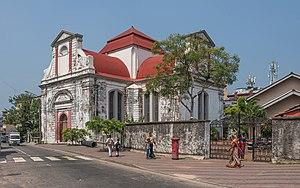
Colombo est la capitale économique du Sri Lanka et sa plus grande ville par le nombre d'habitants. Située sur la côte occidentale de l'île, elle jouxte Sri Jayawardenapura Kotte, la capitale administrative. Elle compte 561 314 habitants ; la population de la région métropolitaine de Colombo est estimée à 5 648 000 habitants, pour une superficie de 3 694 km².
L' Église réformée chrétienne au Sri Lanka, anciennement connue comme l' Église réformée néerlandaise au Sri Lanka est la plus ancienne église protestante de Sri Lanka. Elle compte actuellement 31 paroisses et plus de 5 000 adhérents.
L’Église réformée néerlandaise, en néerlandais « Nederlandse Hervormde Kerk », ou avant 1816 « Nederduitse Gereformeerde Kerk », était une église protestante réformée qui a existé aux Pays-Bas de 1571 jusqu'à 2004, année où elle a fusionné avec deux autres églises néerlandaises pour former l'« Église protestante aux Pays-Bas ». L’Église réformée néerlandaise s'est en outre implantée mondialement en fonction de l’emprise de l’empire colonial ou de l’émigration néerlandaise, en particulier aux États-Unis, en Afrique du Sud, en Indonésie, au Sri Lanka, au Brésil, au Suriname et dans les Antilles. Dans ces pays, elle est le plus souvent devenue indépendante de l’église mère tout en en conservant le nom. L’allégeance à l’Église réformée hollandaise locale, qui était une caractéristique commune à toutes les communautés néerlandaises émigrées du monde entier, devint un élément fédérateur essentiel de la communauté afrikaner en Afrique du Sud après la conquête britannique.
L'église Wolvendaal se situe sur "Wolfendhal Street" dans le quartier de Pettah, de Colombo au Sri Lanka. C'est l'une des plus anciennes églises protestantes de l'époque coloniale hollandaise. Dès ses débuts, Wolvendaal fut marquée par un sobre calvinisme, alors que Kasteel Kerk, l'église originelle du fort de Colombo, devait rester le principal lieu de culte jusqu'à sa démolition en 1813.